Winthrop Pickard Bell

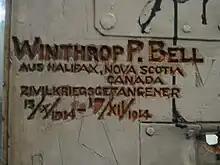
Engraving by Winthorp P. Bell on a cell-door in the of Göttingen University

During the First World War he was held in the civilian internment camp at Ruhleben, near Berlin, for more than three years. After the war, he gave talks about his experiences as a prisoner and warned that the terms of peace were too steep for Germans to survive. MI6 recruited, trained, and returned him to Germany as a spy.